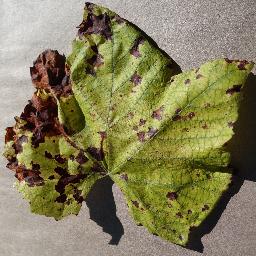
Label: Grape___Leaf_blight_(Isariopsis_Leaf_Spot)